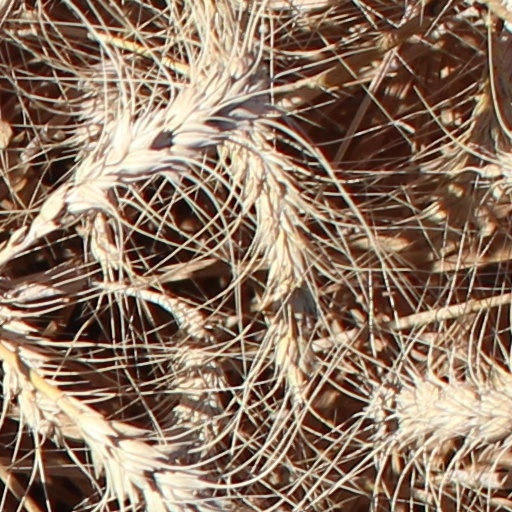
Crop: wheat